Tim Cafe

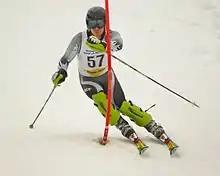
Tim Cafe during the slalom run of the FIS super combined in Spital am Semmering on 11 March 2008.

Tim Cafe (born 12 August 1987) is an alpine skier from New Zealand. He competed for New Zealand at the 2010 Winter Olympics. He finished in 38th place in the super-G. at Whistler Creekside. This was the best result of any alpine New Zealand skier at the games.